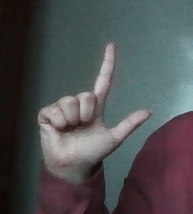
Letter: laam